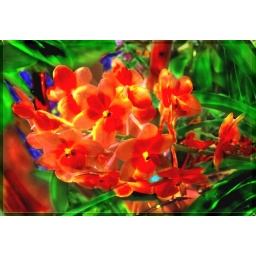
Red orchids in the rainforest with blue sky peeking